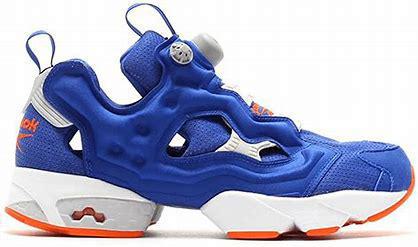
Brand: Reebok
Model: Instapump Fury OG